Jean Harlez

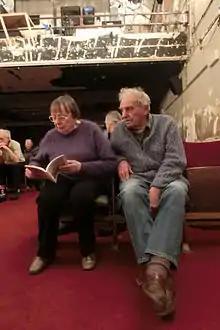
Harlez and his wife in 2014

Jean Harlez (born 31 December 1924) is a Belgian film director who made films in French. He is known for his film ", filmed in 1956 and eventually released in 1970.